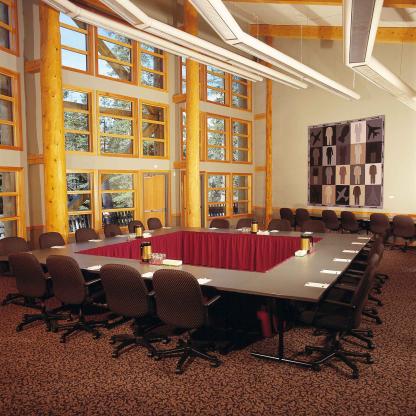
Scene: Indoor